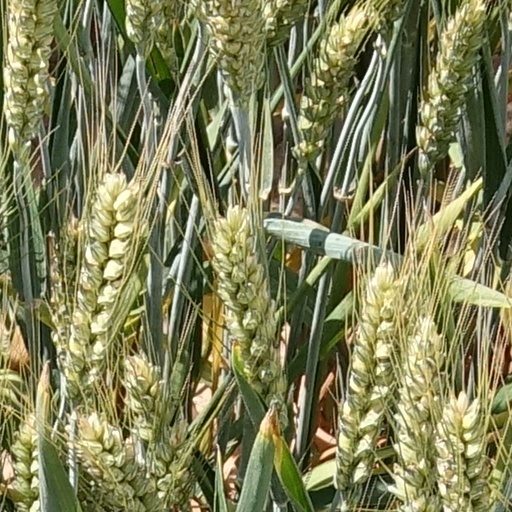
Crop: wheat